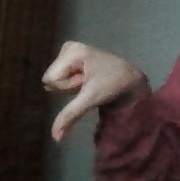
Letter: waw